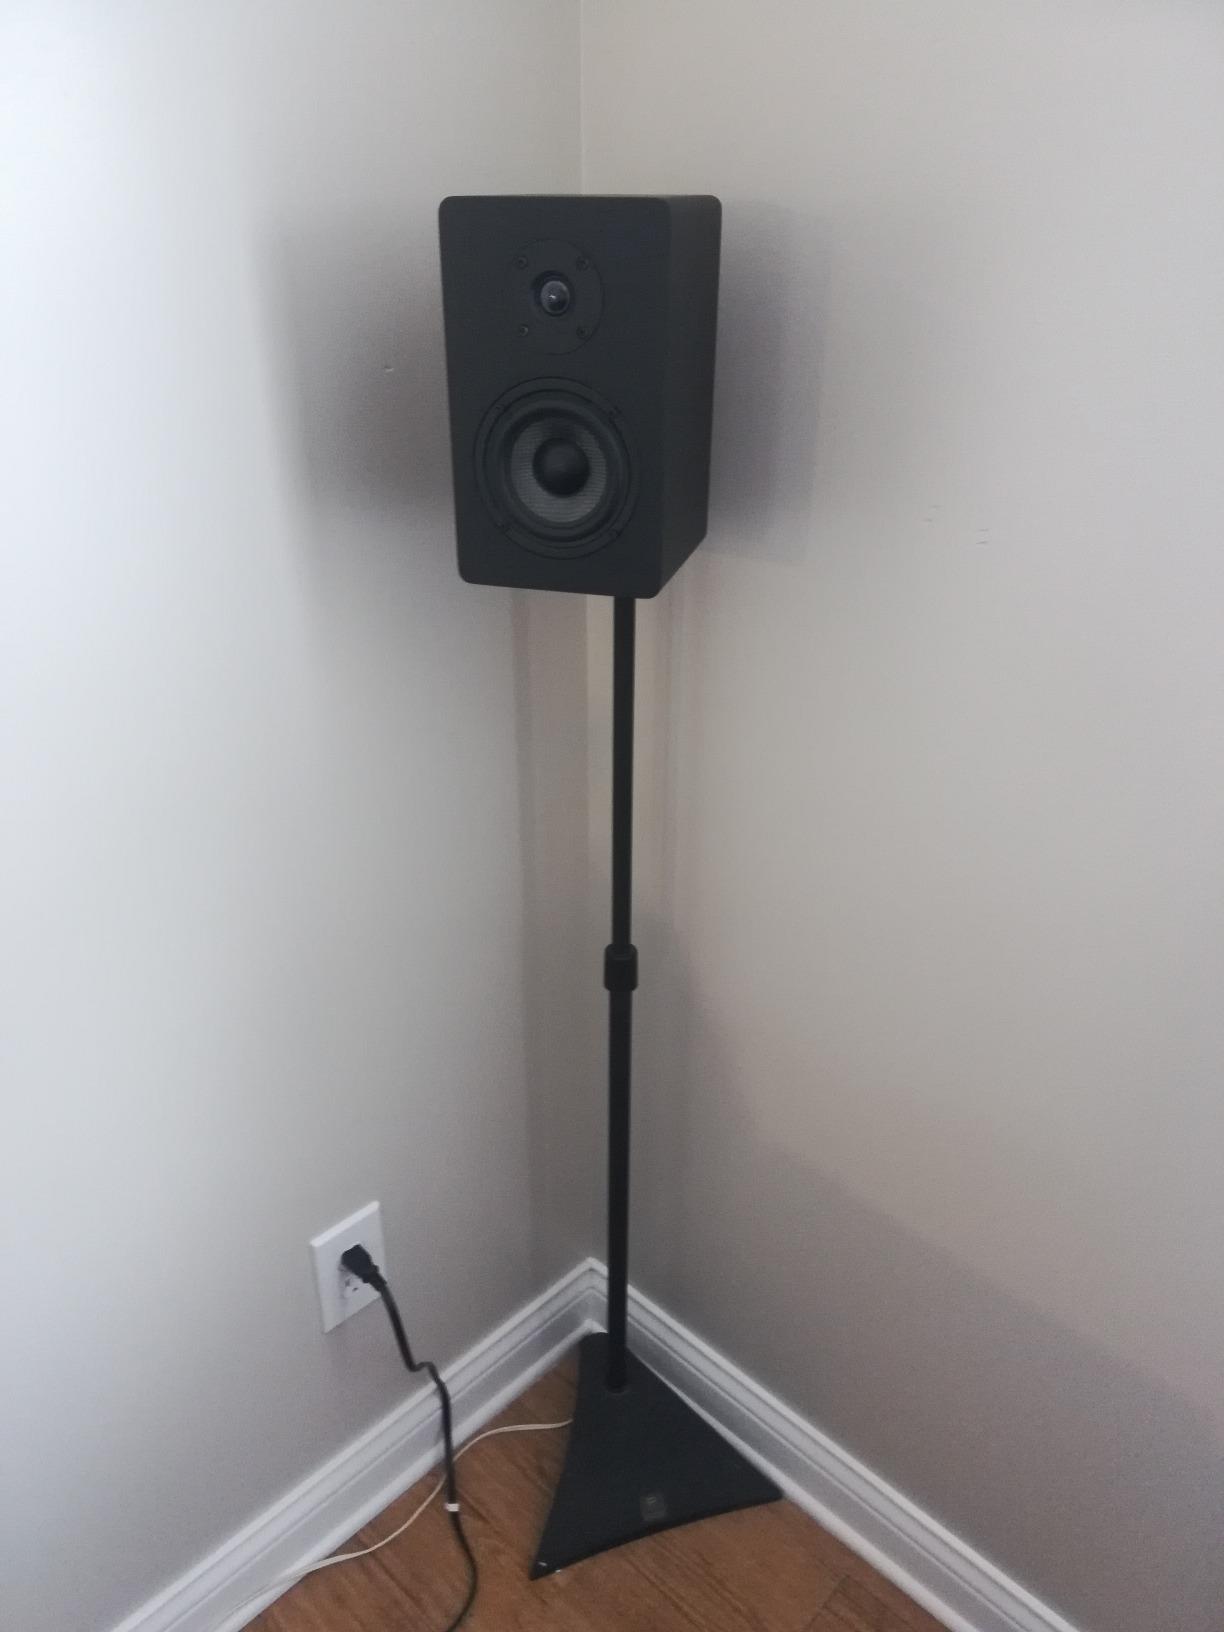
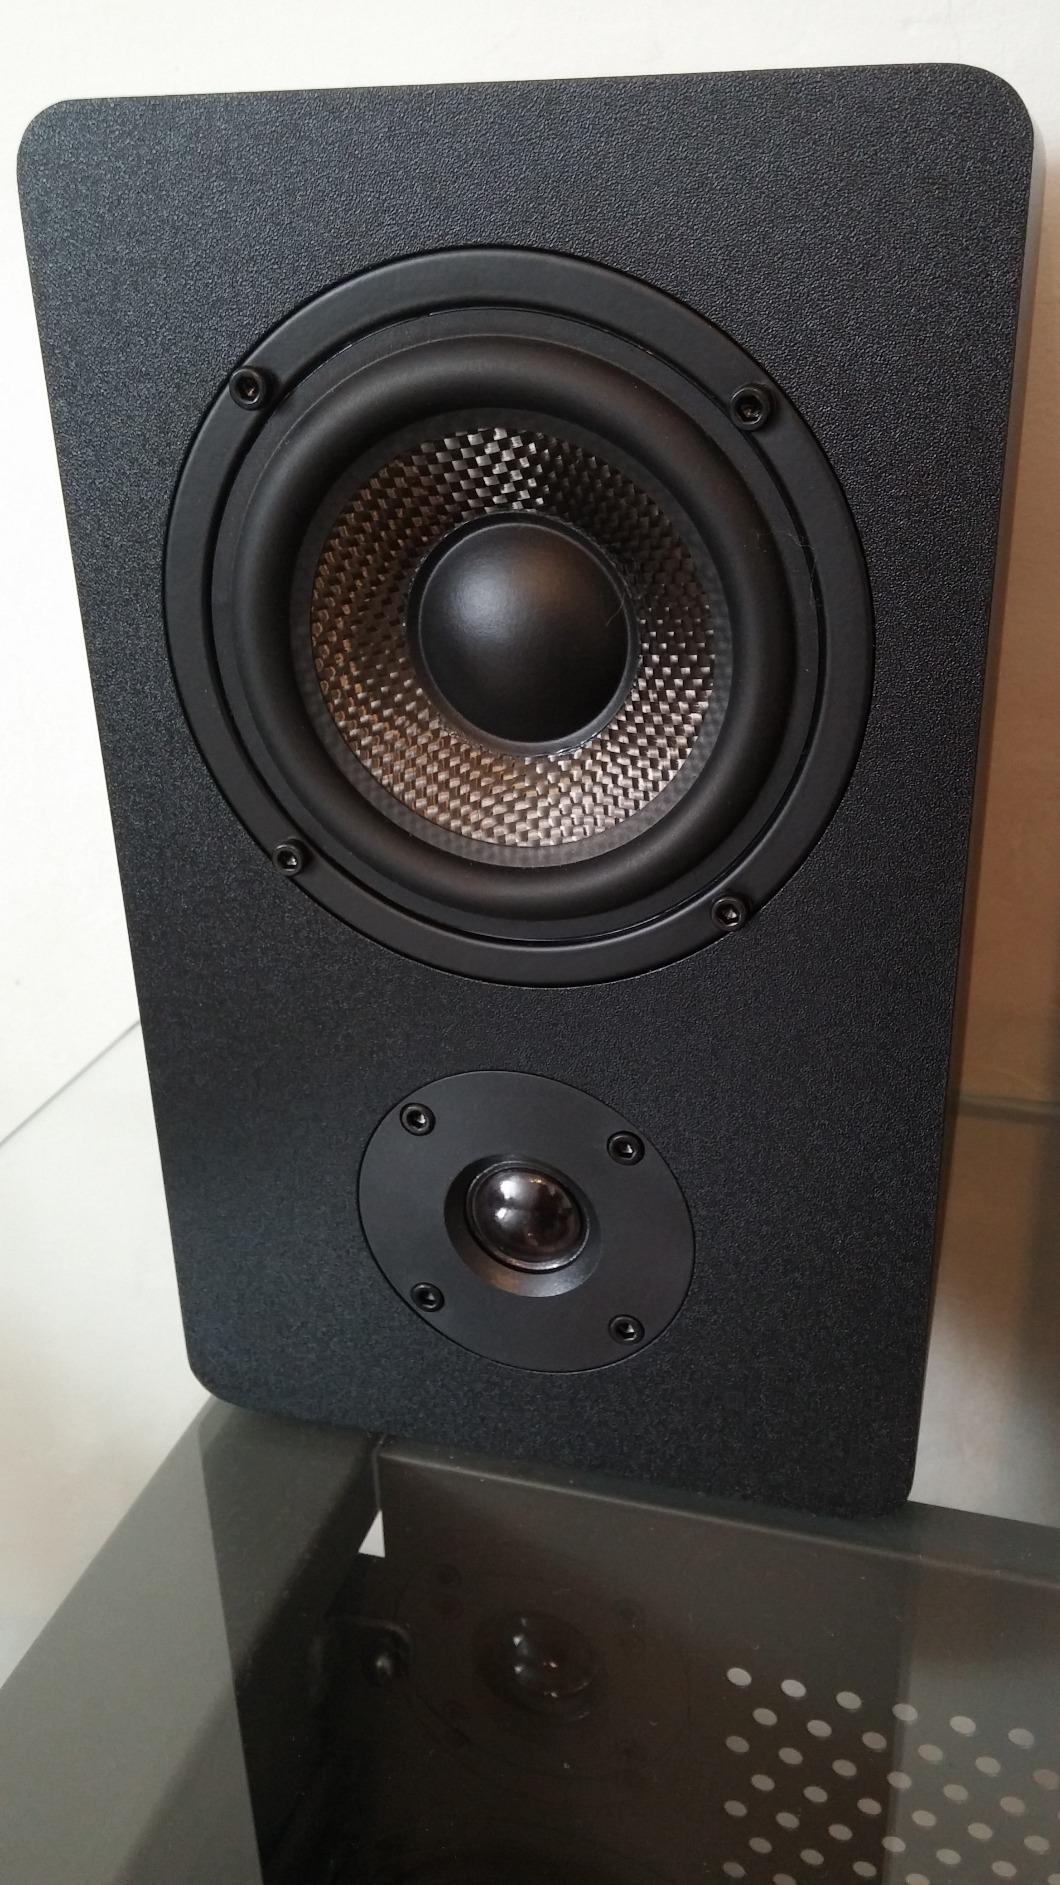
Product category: speaker
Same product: yes